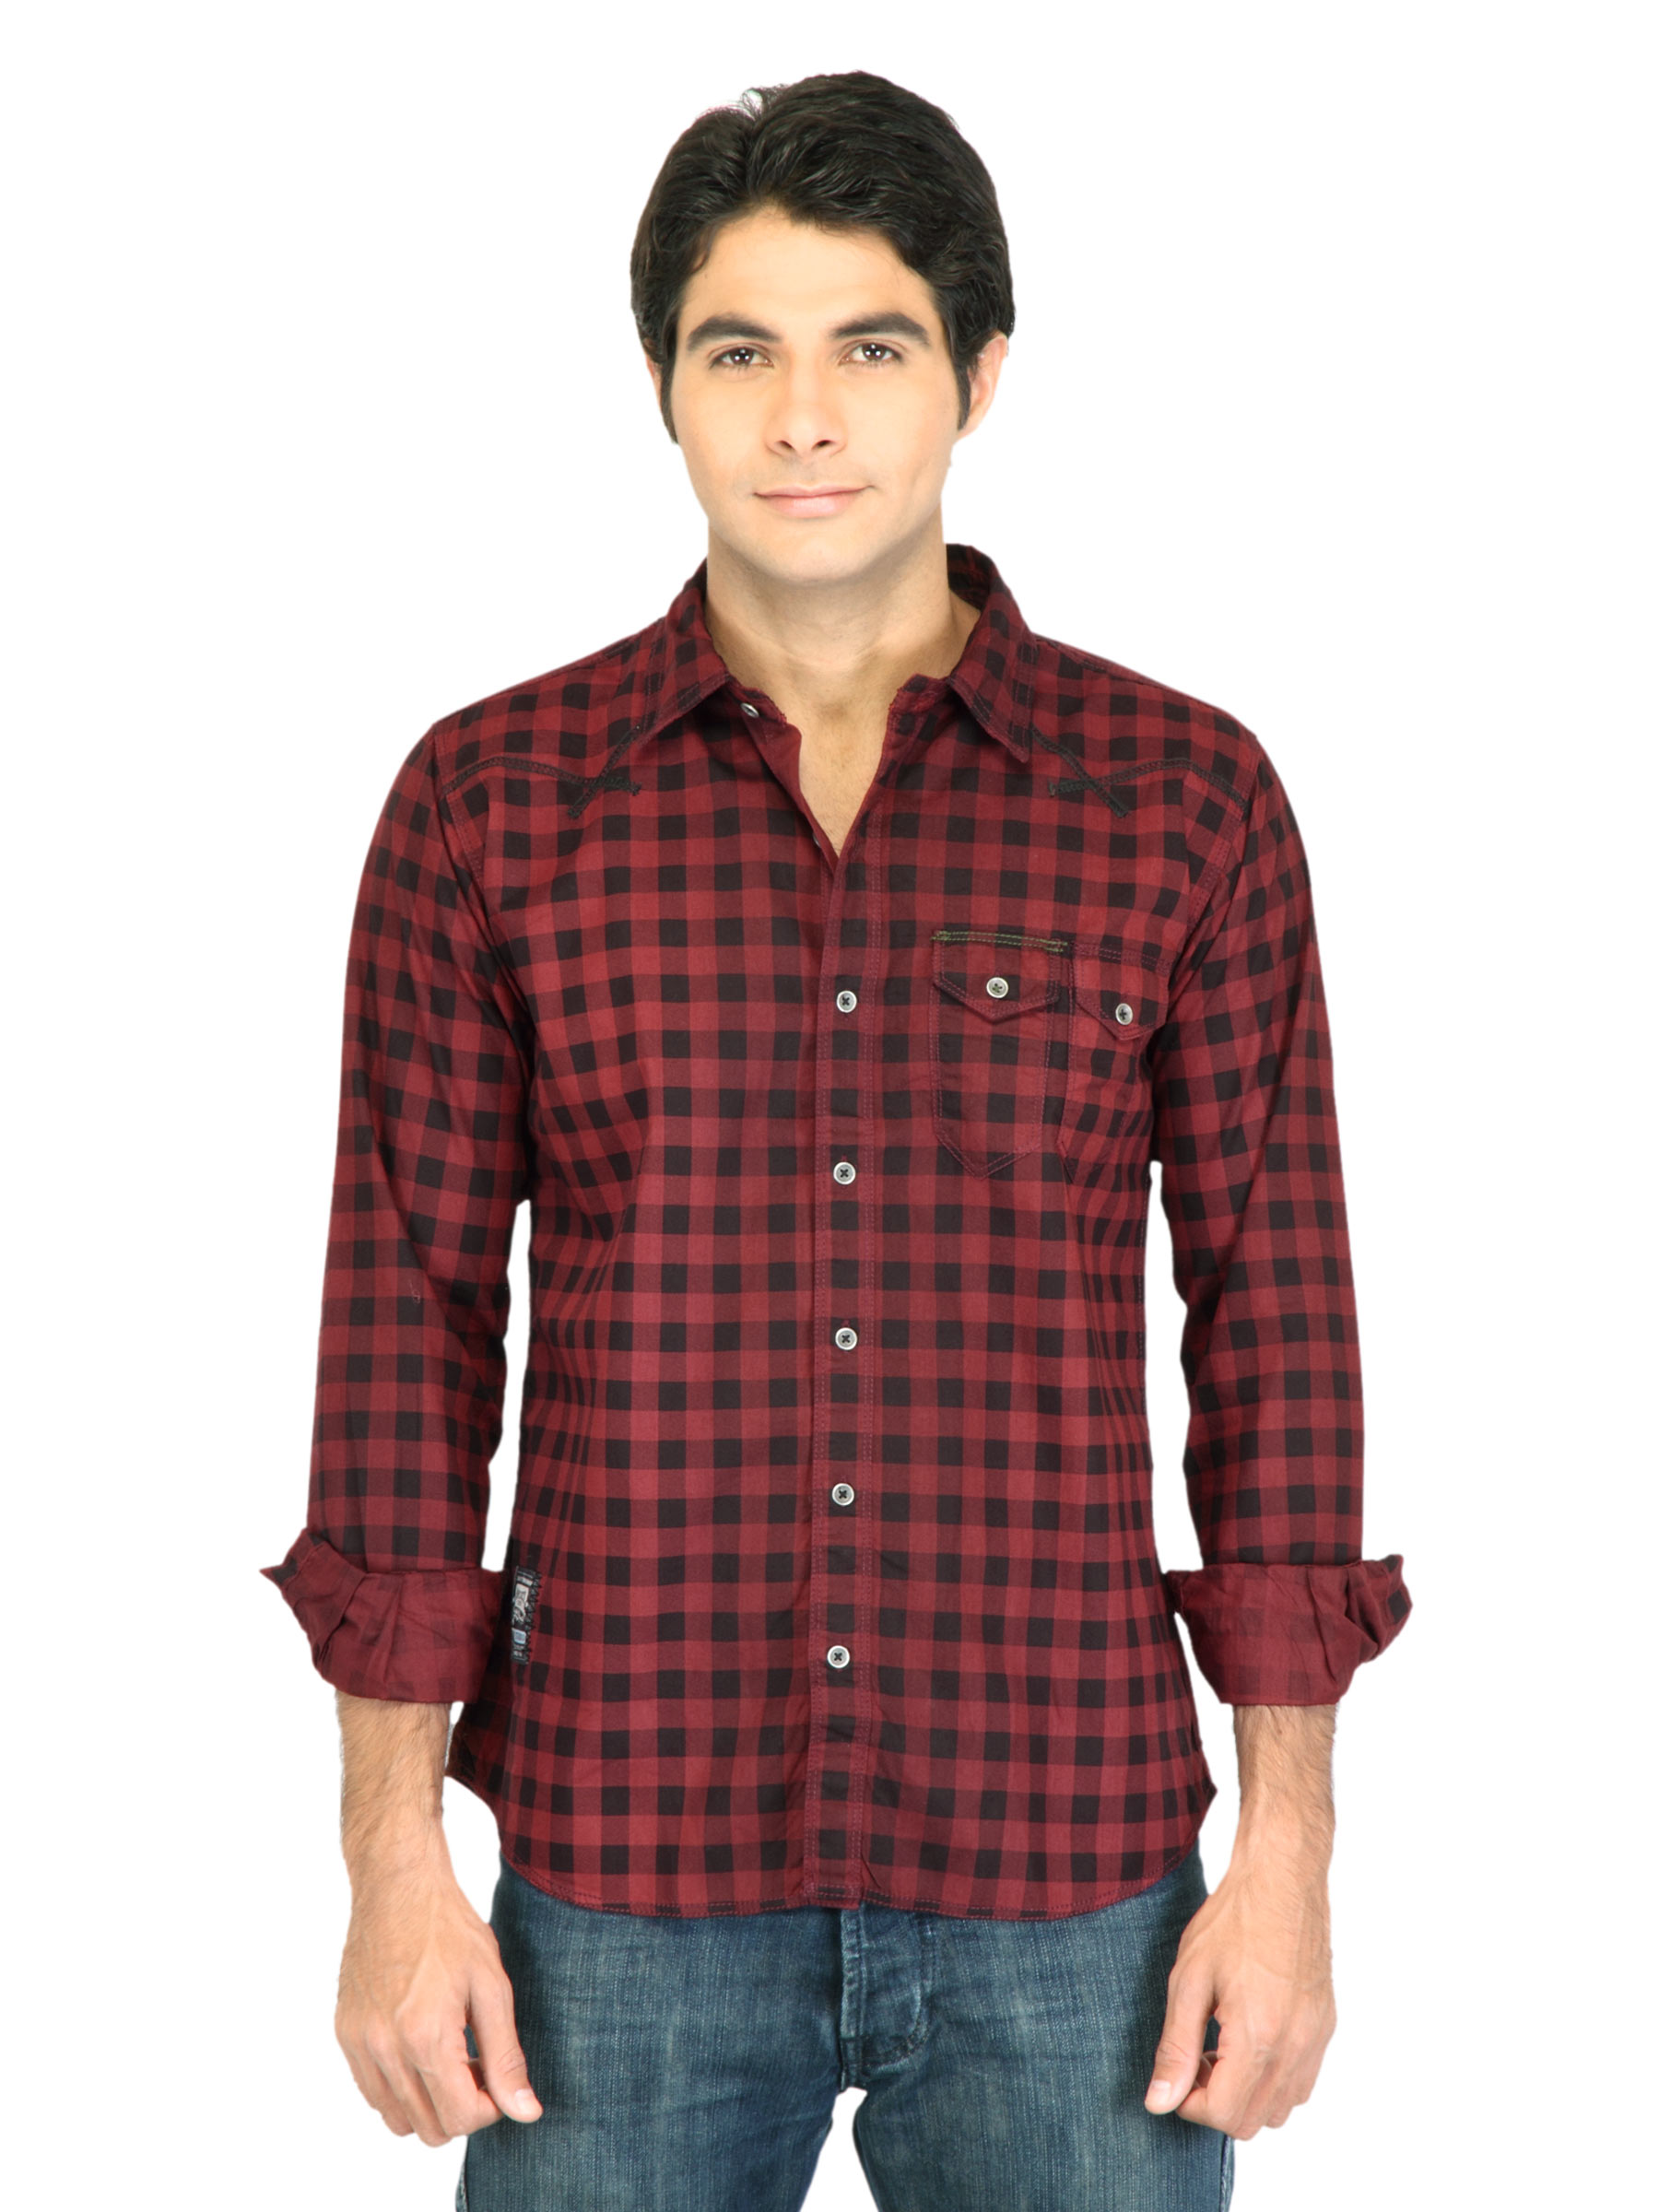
Basics Men Red Slim Fit Checked Shirt
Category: Apparel / Topwear / Shirts
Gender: Men
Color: Red
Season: Fall 2011
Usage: Casual